Oro Diablo

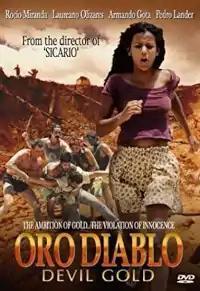
Film poster

Oro Diablo is a 2000 Venezuelan film directed by José Ramón Novoa. It was Venezuela's submission to the 73rd Academy Awards for the Academy Award for Best Foreign Language Film, but was not accepted as a nominee.